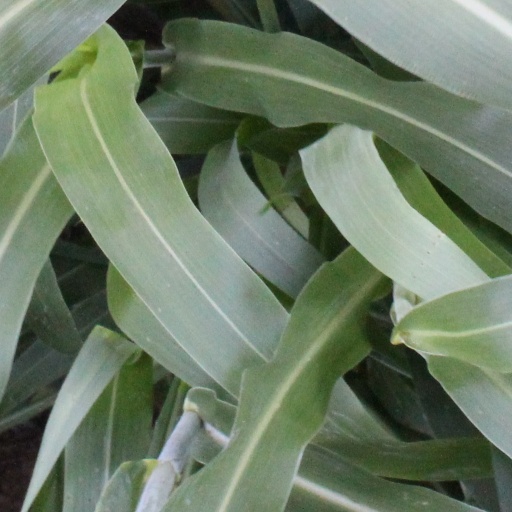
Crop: sorghum